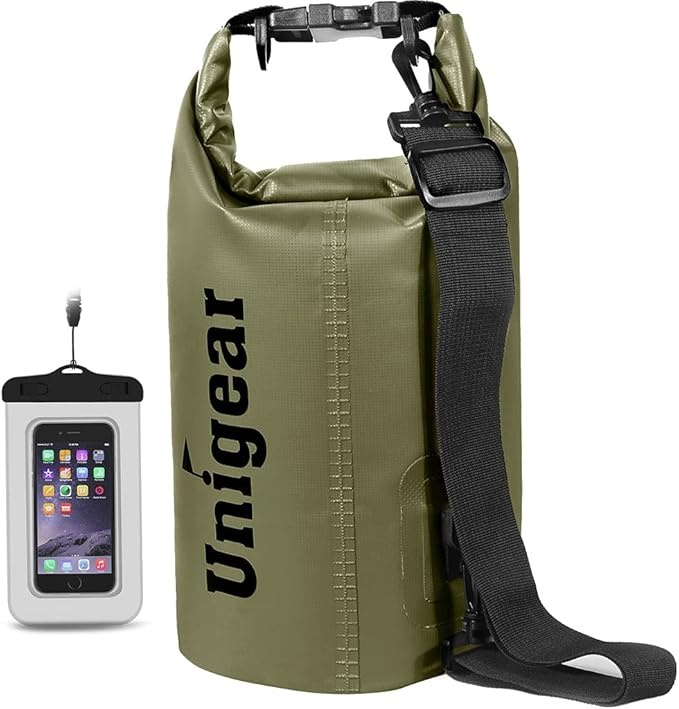
Unigear Dry Bag Waterproof, 2L/5L/10L/20L/30L/40L Floating and Lightweight Bags for Kayaking, Boating, Fishing, Swimming and Camping with Waterproof Phone Case
About This 100% WATERPROOF: Made of stiff 500D PVC material and designed with roll-top closure, Unigear waterproof bag protects your phones, camera, clothes, documents and snacks from Water, Sand, Dust and Dirt ANTI LEAK AND ANTI TEAR: Features fully welded seams by high-frequency tech, our dry sack provides a stronger and more durably waterproof construction. Abrasion resistant for long lasting, perfect for boating, fishing, paddling, swimming and hiking EASY AND COMFORTABLE TO CARRY: Comes with a single strap for 2L/5L/10L/20L dry bags, two straps for 30L and 40L waterproof backpack.Extra-long and adjustable for convenient carry & comfort. Multi styles to carry for better looking. Reinforce the stress point of D-rings with double sewing, no ripping again even for heavy load VERSATILE AND DURABLE: You can leave the dry bag float on the water during river trip or other water sporting, no more worry about your items getting wet. The buckle and D-rings are upgraded with POM material, stronger than other traditional buckle. It will not break for frequent use AFTER-SALES SERVICE: If you meet any quality problems of our dry bags, please simply e-mail us the problem at any time, and we will offer you a solution as soon as possible.
Brand: Unigear
Category: Sporting Goods > Outdoor Recreation > Boating & Water Sports > Boating & Rafting > Canoe Accessories > Canoe Storage Bags